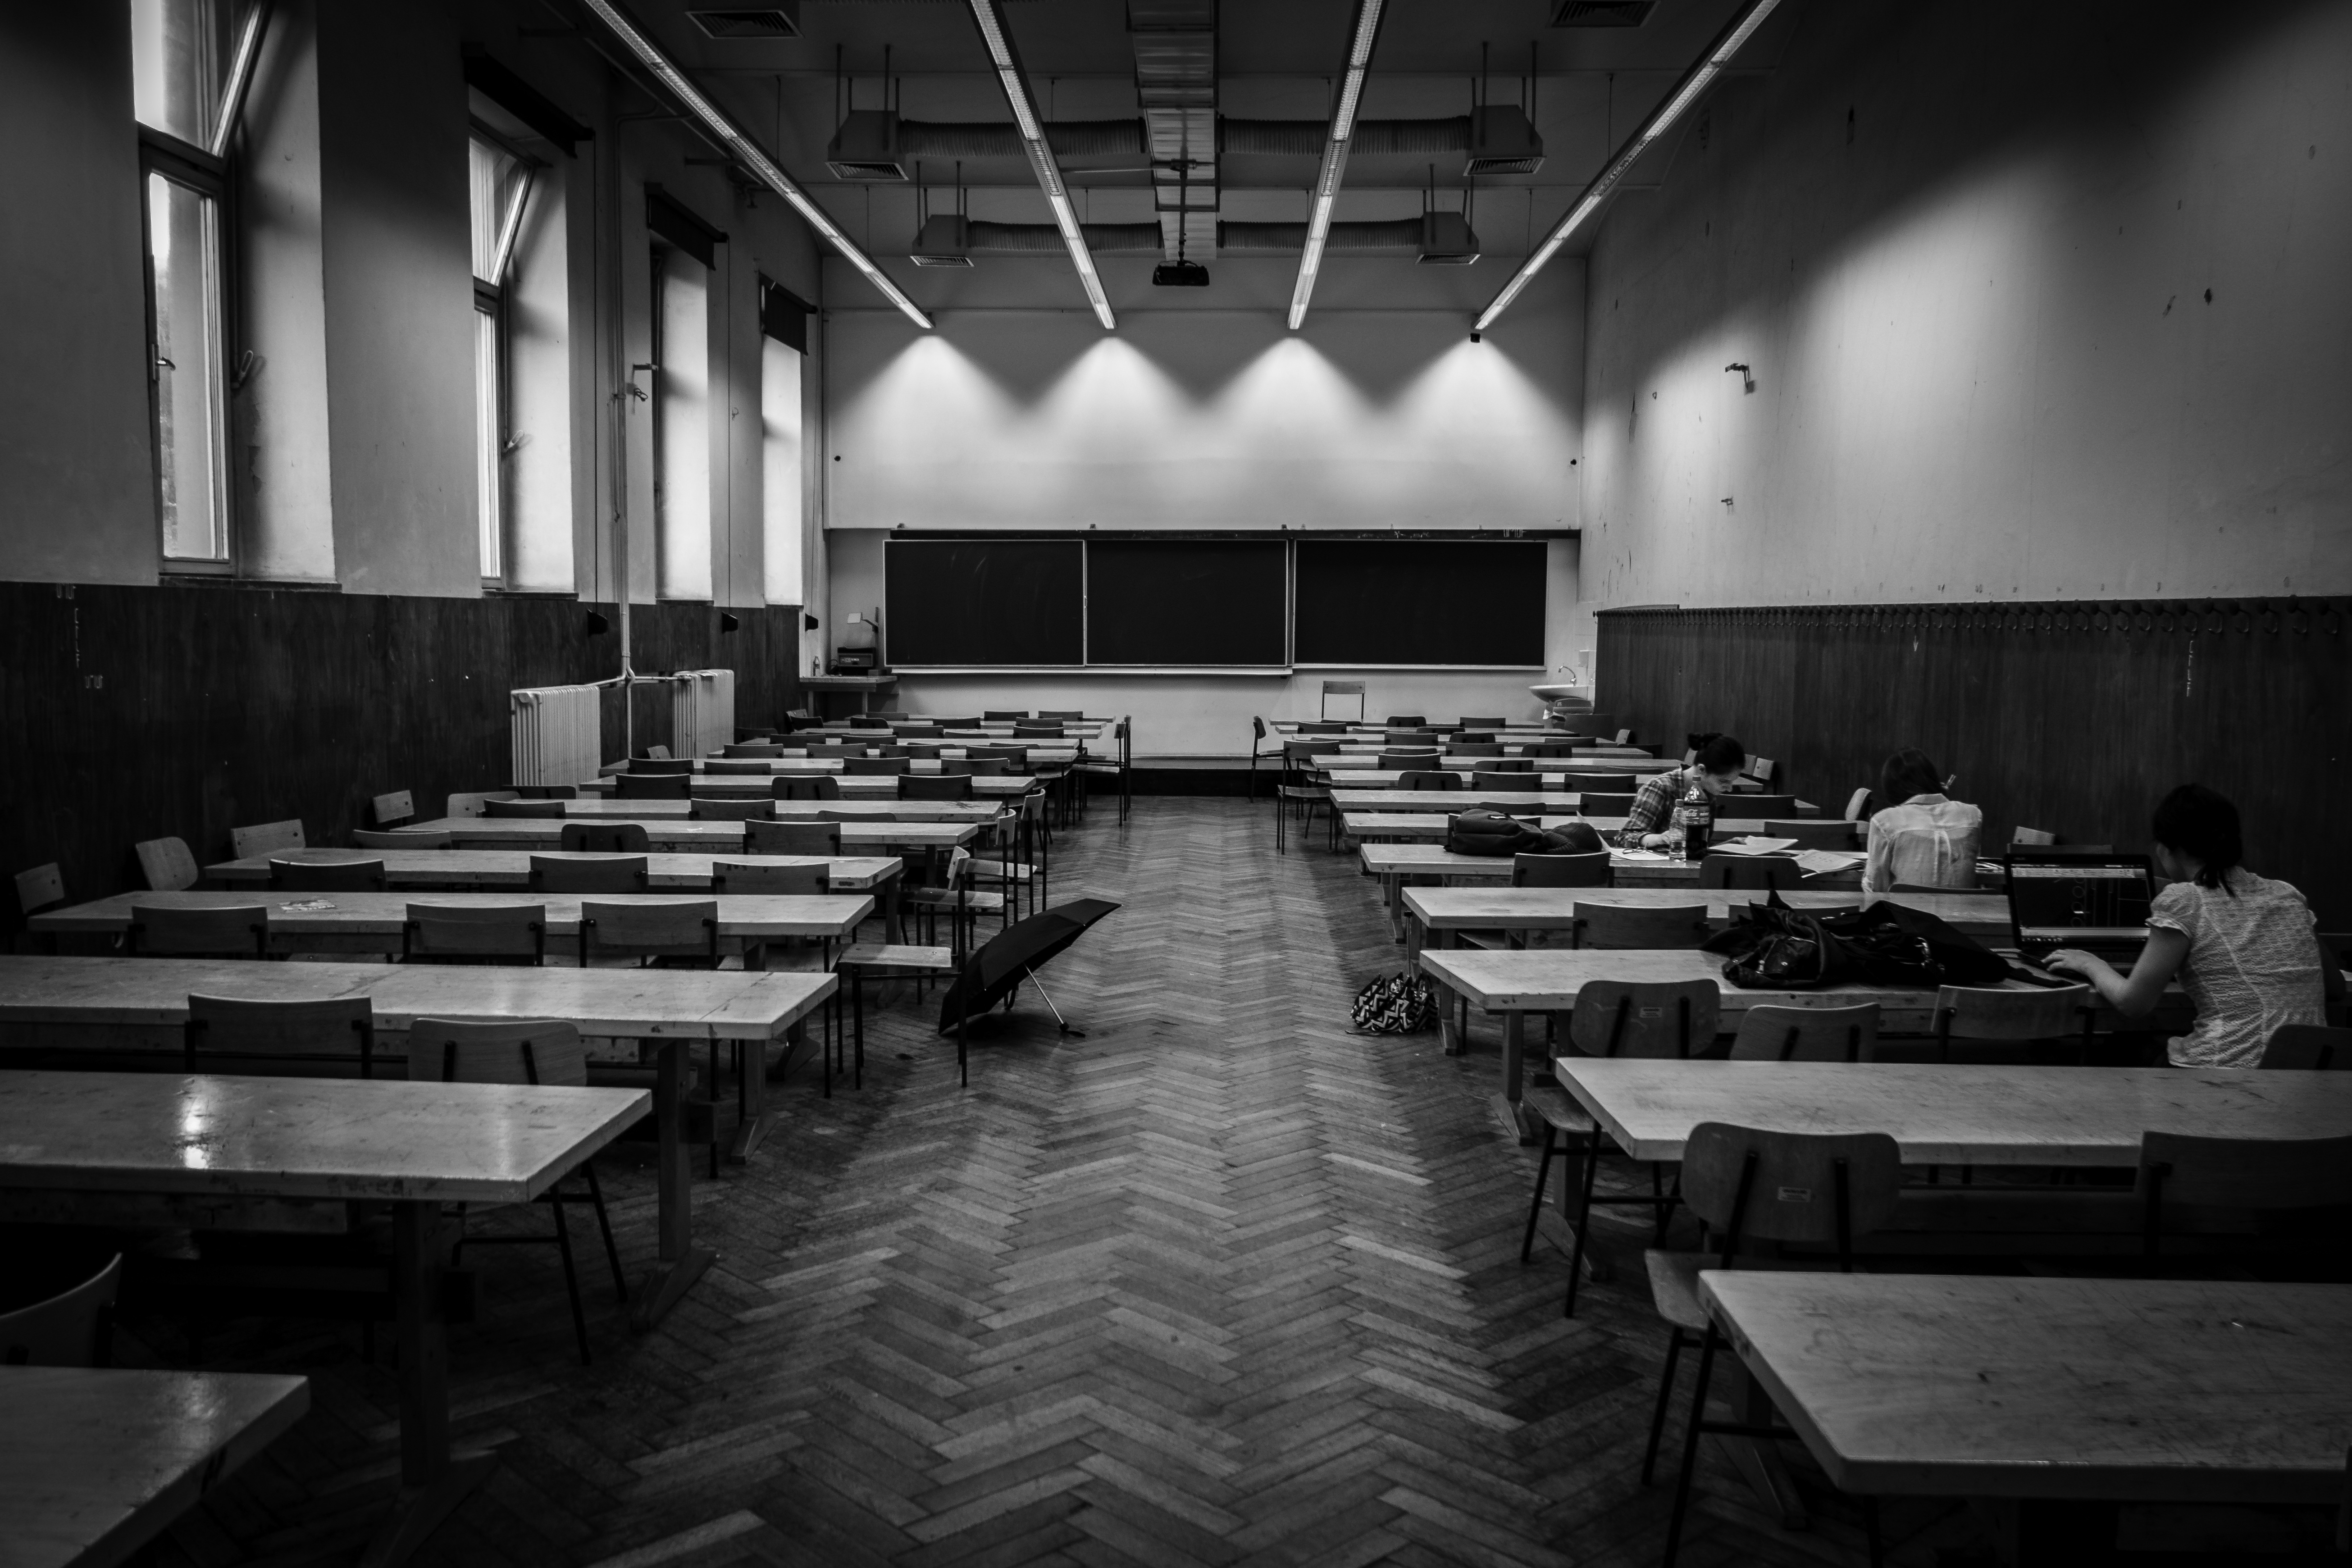
black and white, auditorium, room, monochrome, slowenien, ljubljana, monochrome photography